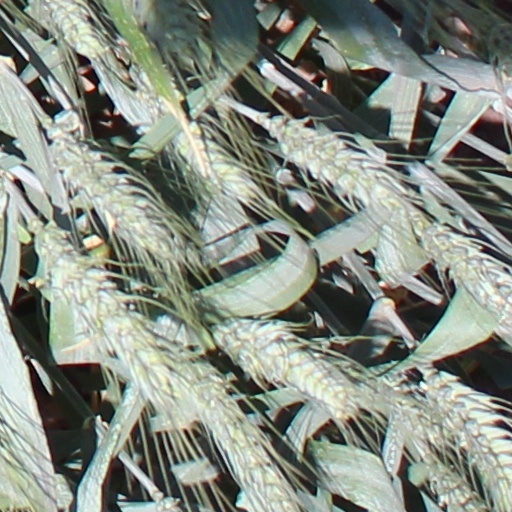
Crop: wheat